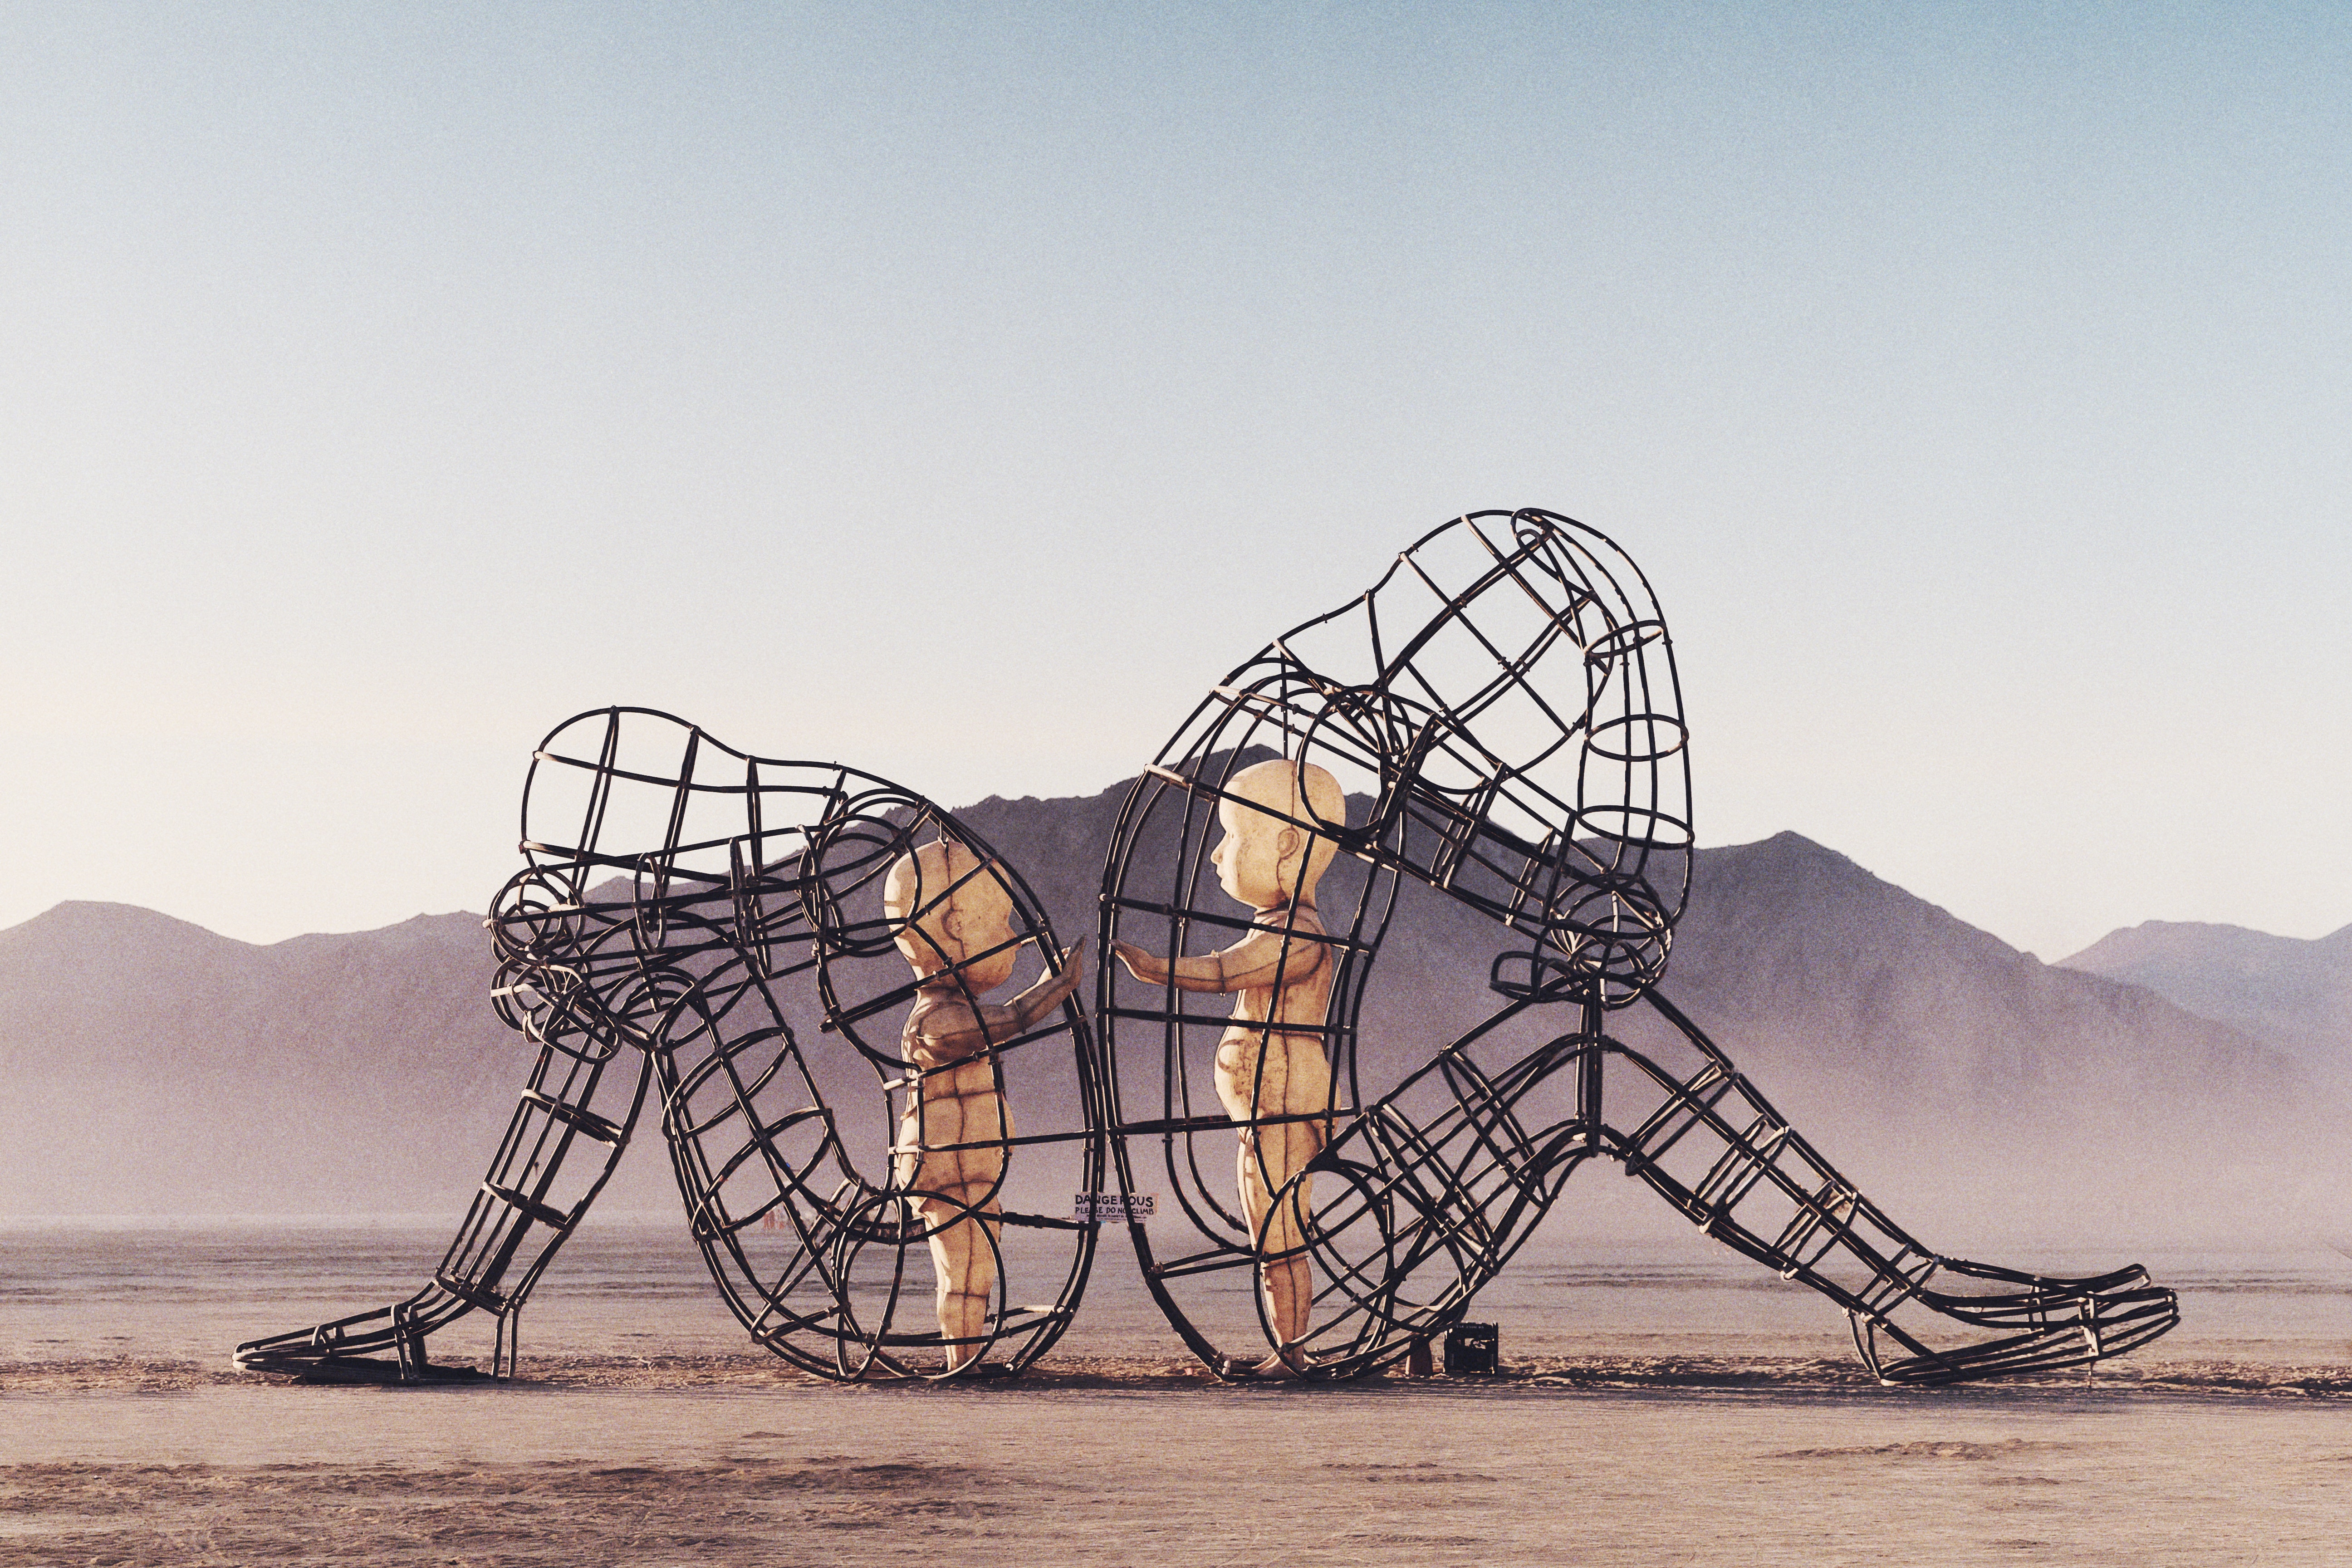
landscape, sand